Edwards Aquifer

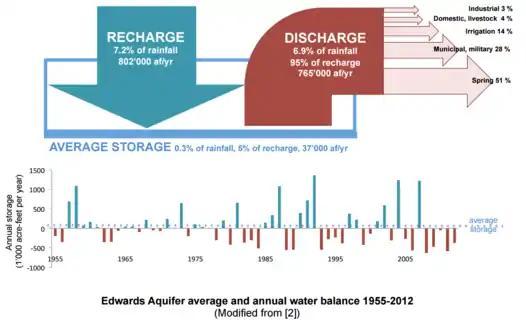
Water inputs, outputs, and storage to the Edwards Aquifer based on data collected by the Edwards Aquifer Authority between 1955 and 2012

More than 1.7 million people rely on water from the Edwards Aquifer for municipal, industrial and daily use. One of the major cities on the aquifer is San Antonio, America's 7th largest city, with a population of over 1 million. San Antonio is heavily dependent on the Edwards Aquifer for their municipal, industrial and daily use. Another major city on the aquifer is Austin. More than 50,000 people in the city of Austin (6% of Austin's population) rely on the Barton Springs segment of the Edwards Aquifer.